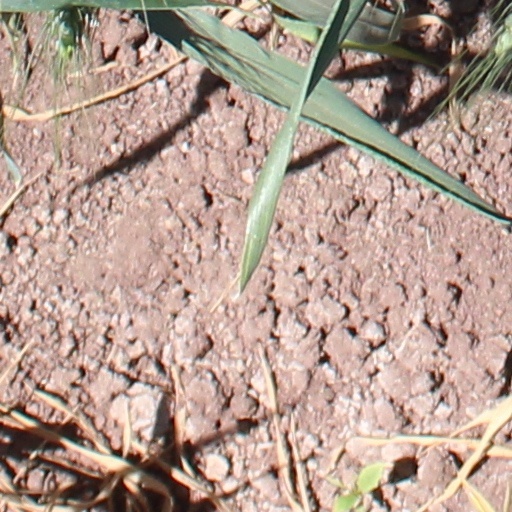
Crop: wheat